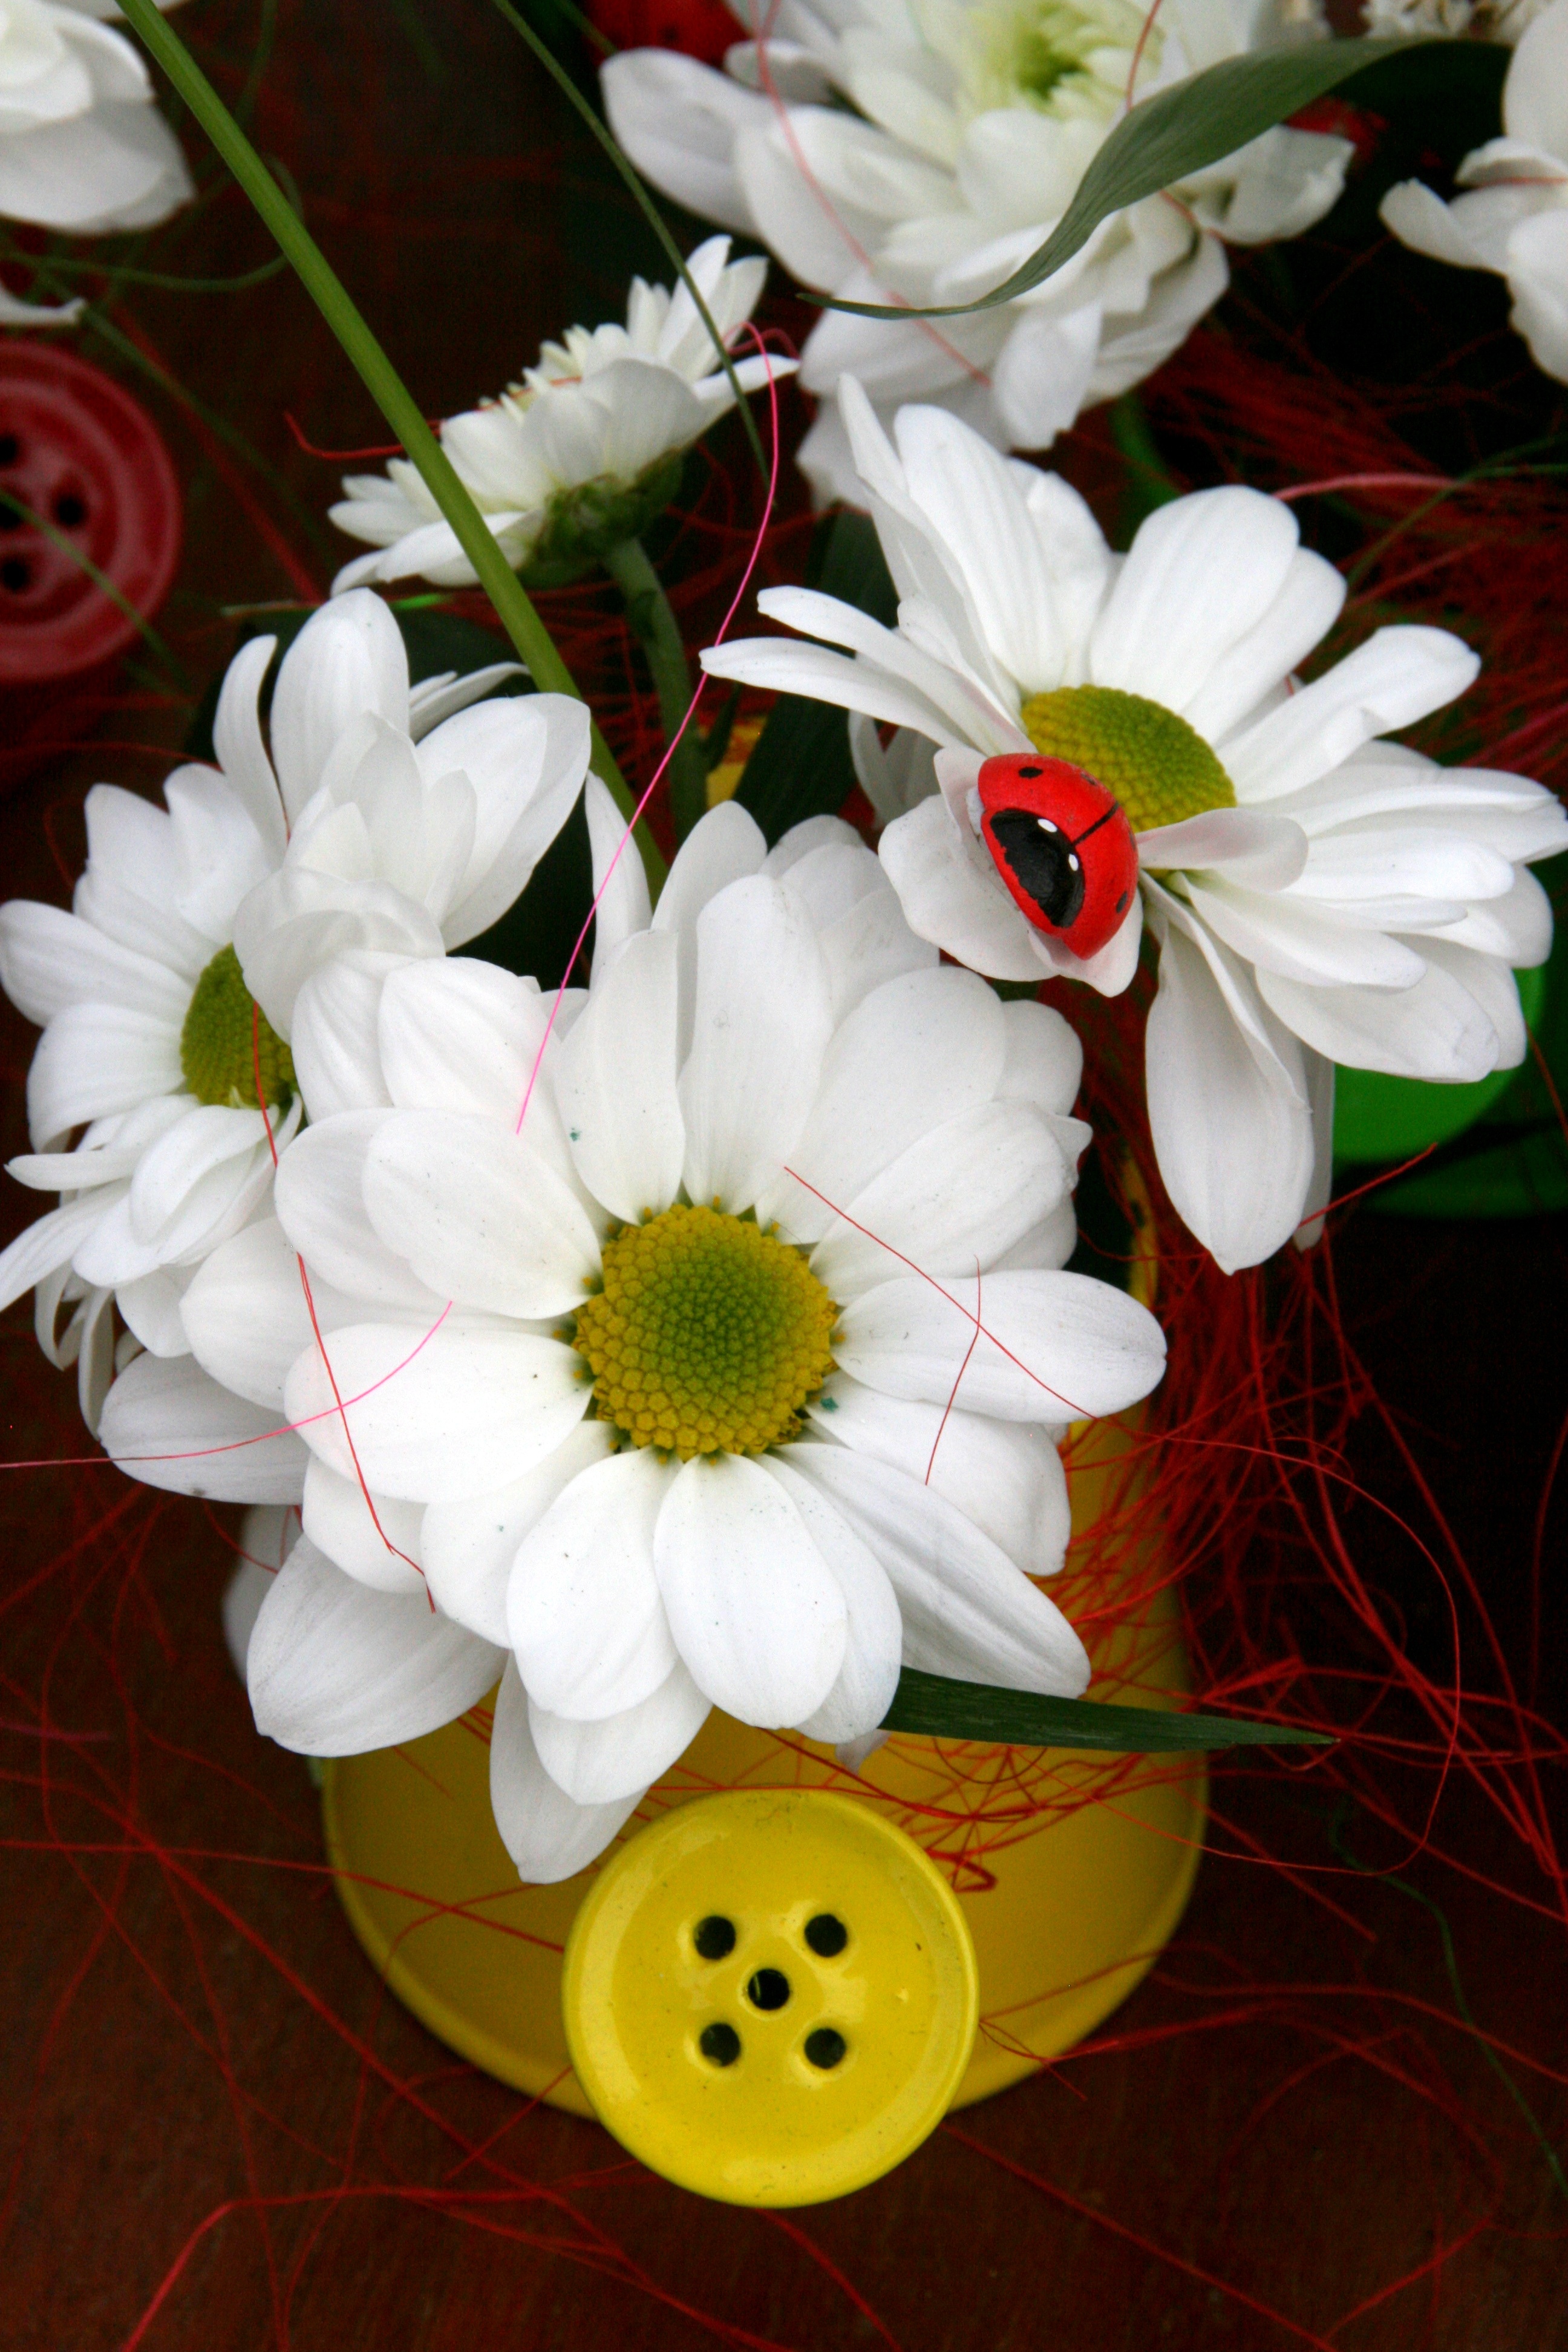
plant, white, flower, petal, spring, flora, baja, floristry, flowering plant, daisy family, flower bouquet, cut flowers, floral design, land plant, flower arranging